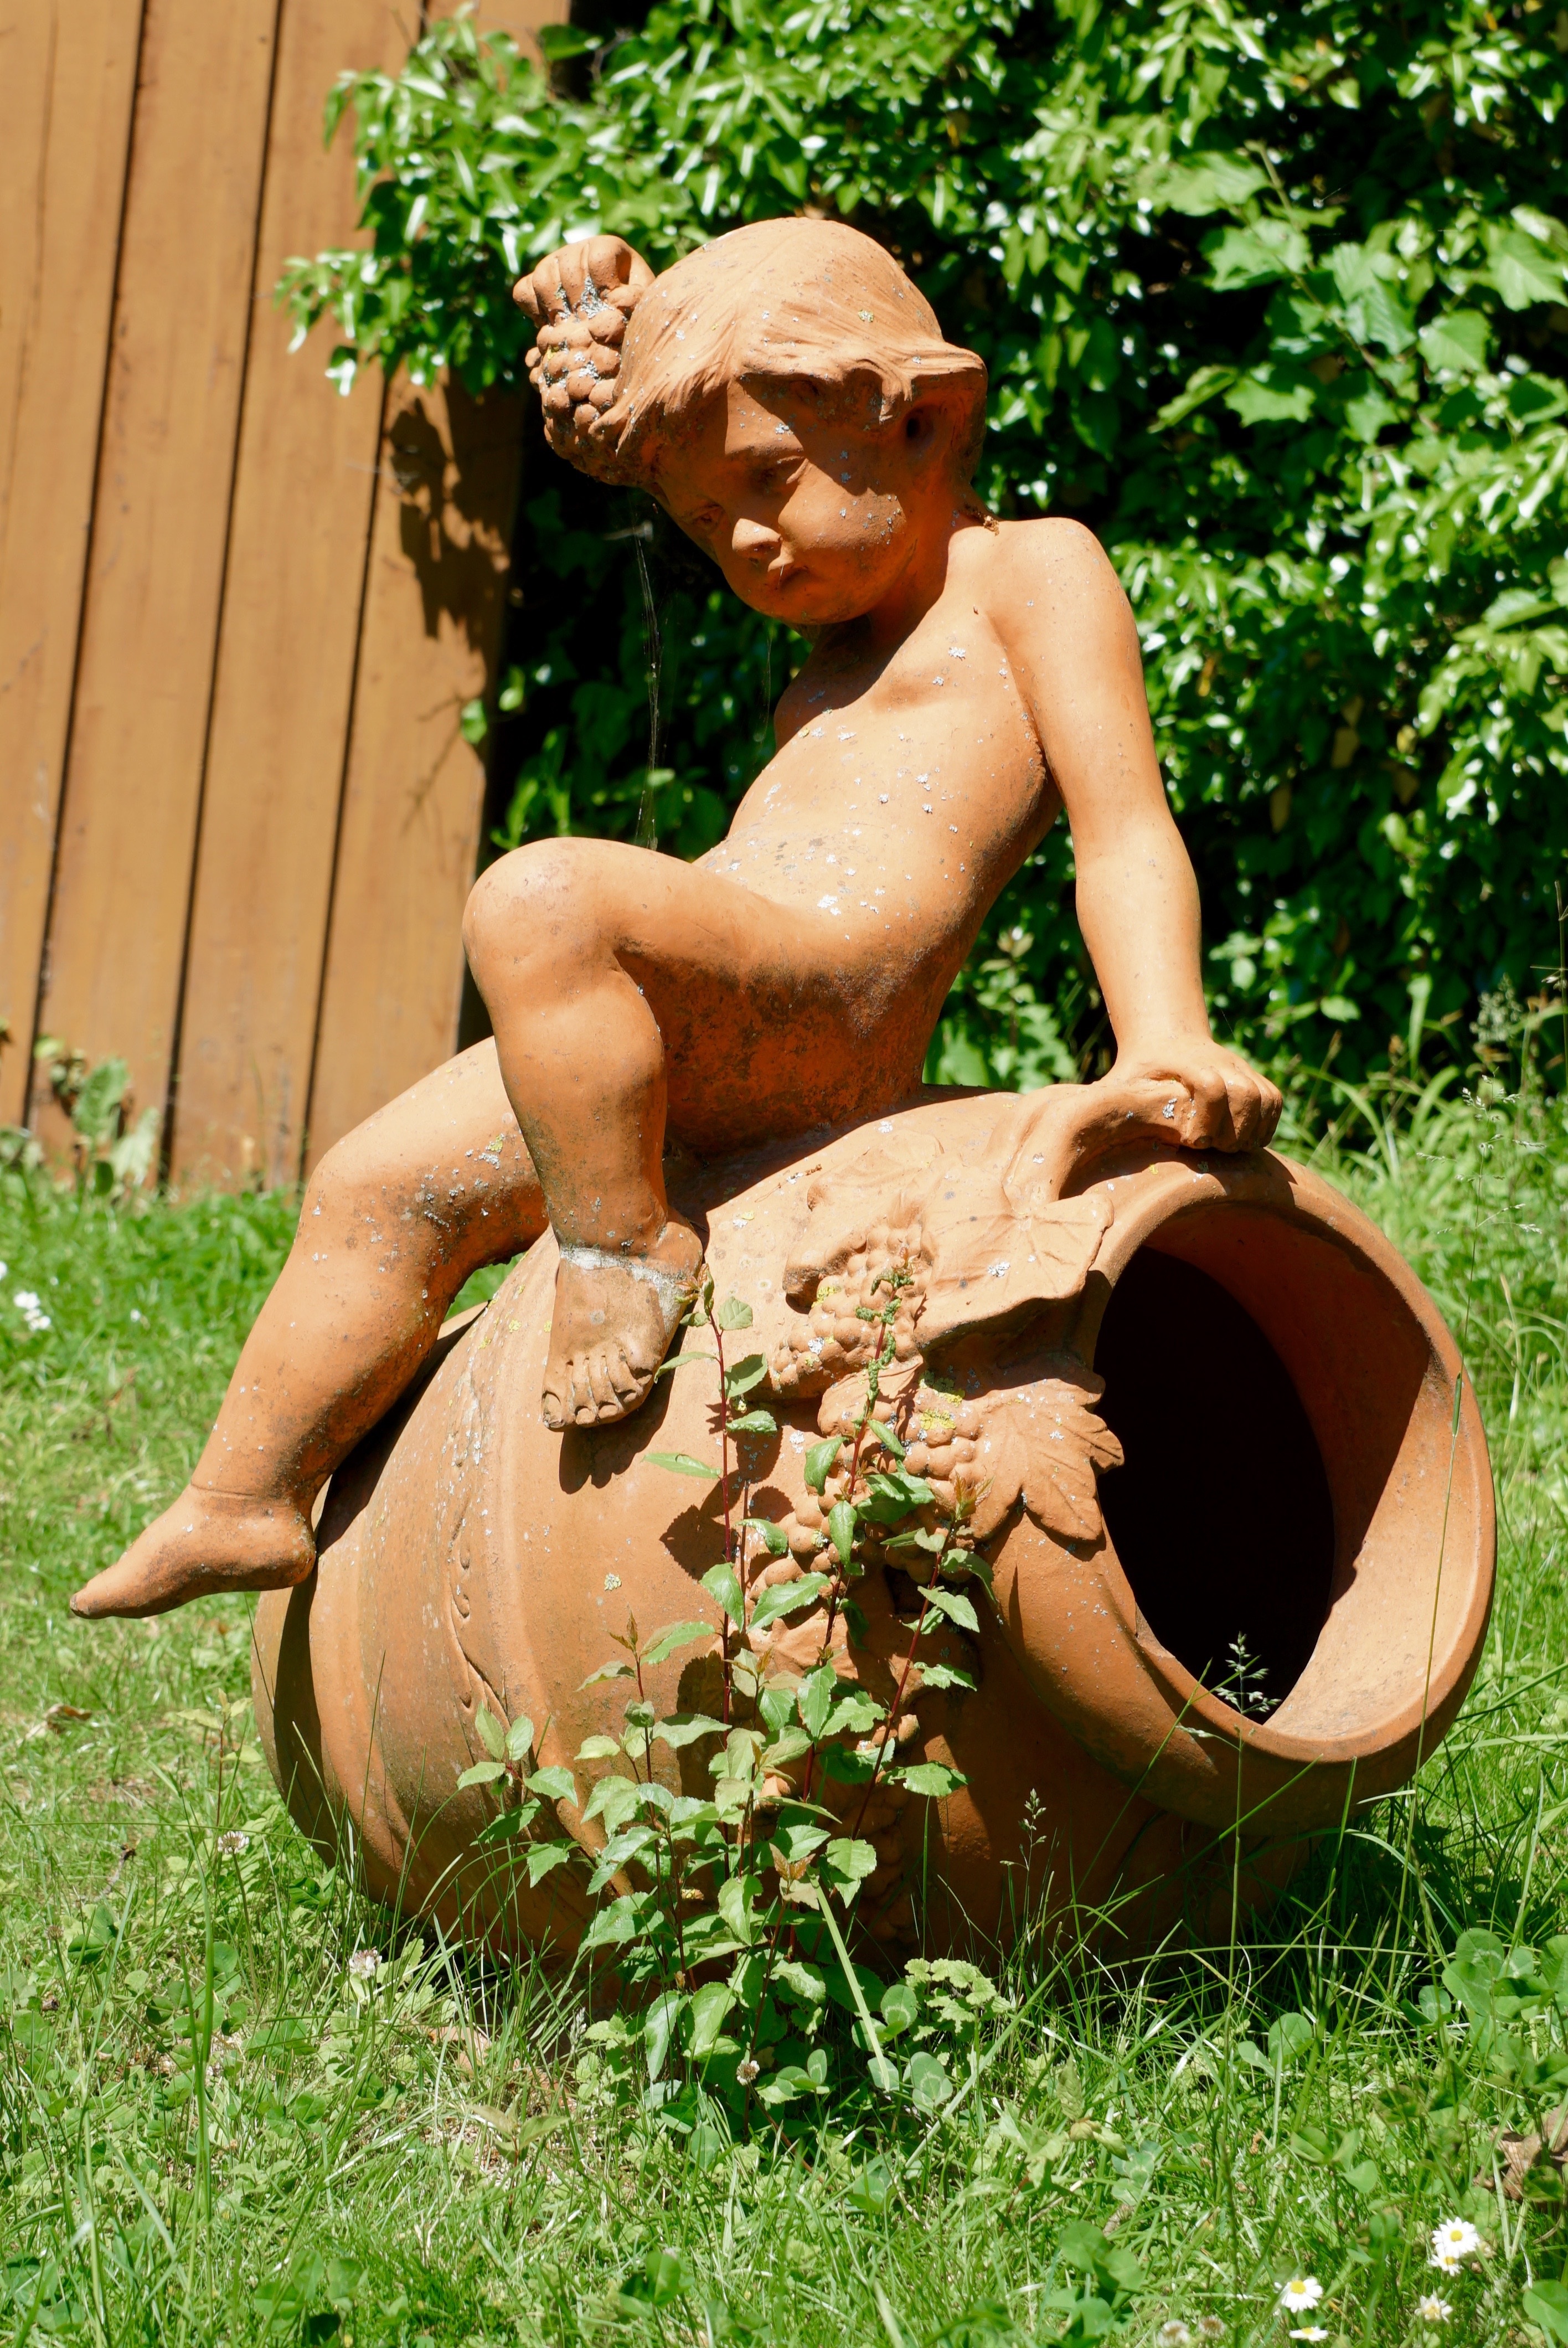
grass, lawn, boy, jar, statue, jungle, sitting, sculpture, pose, garden decoration, krug, human positions, hand drum